University–Cultural Center Multiple Resource Area

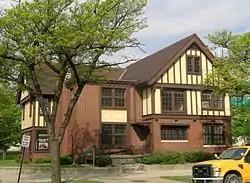
Herman Strasburg House on Cass

The University–Cultural Center MRA (Multiple Resource Area) is a pair of multiple property submissions to the National Register of Historic Places which were approved on April 29 and May 1, 1986. The structures included are all located in Midtown, near Woodward Avenue and Wayne State University in Detroit, Michigan. The two submissions are designated the University–Cultural Center MRA Phase I, containing five properties, and the University–Cultural Center MRA Phase II, containing three properties.